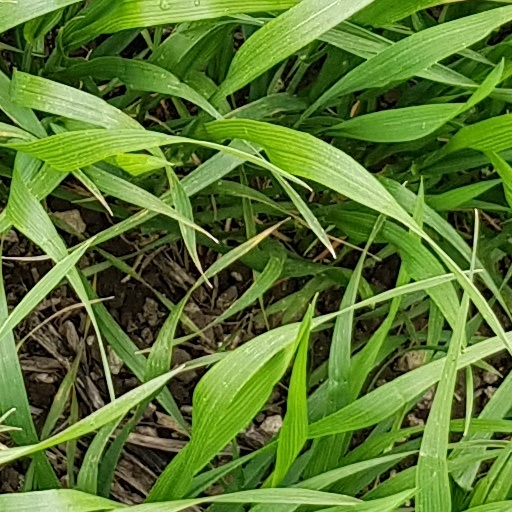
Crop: wheat